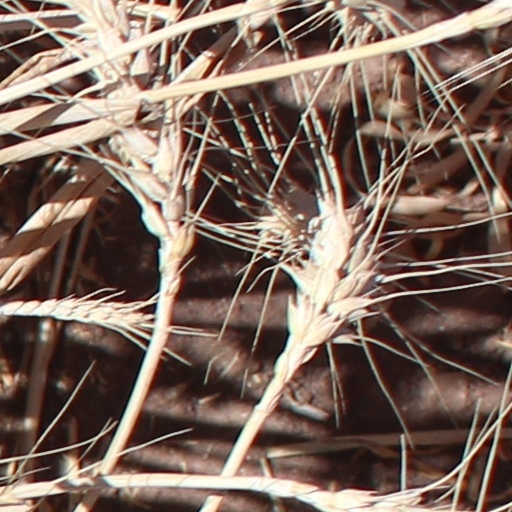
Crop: wheat